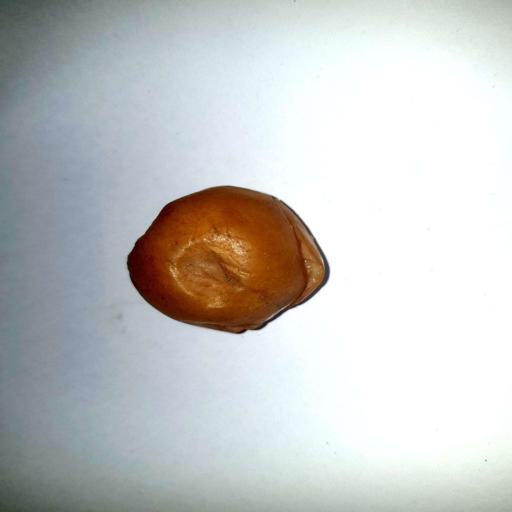
Label: bruised